New Frontier Hotel and Casino

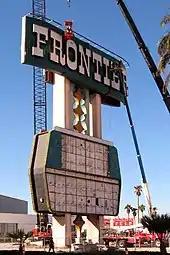
Sign removal

The $25 million Frontier opened on July 29, 1967, with a four-day celebration. It included 650 hotel rooms, entertainment venues, several restaurants, and convention space. The project was designed by Rissman & Rissman. The Frontier's roadside sign had a height of 184 feet, making it the tallest in Las Vegas. The sign, along with the Frontier's new "F" logo, was designed by Bill Clark of Ad Art. The sign featured 16-foot-tall letters, with the giant "F" logo resting at the top.